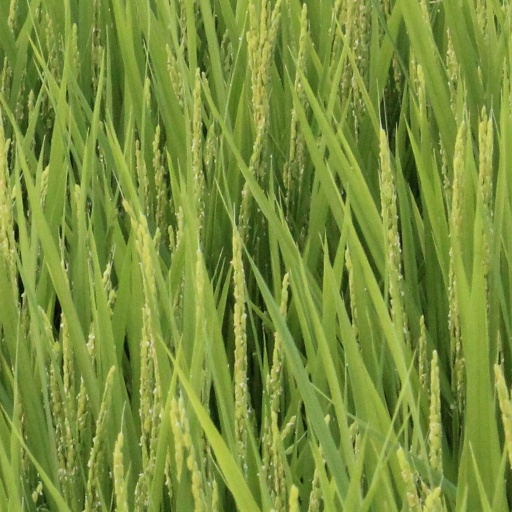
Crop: rice